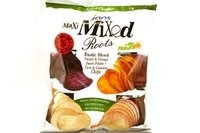
Item Name: Mixed Roots Salt and Vinegar - 2.82oz [Pack of 3]
Bullet Point: Maxi Mixed Roots Chips with Salt and Vinegar Flavor in 2.8oz (80g) bag. New exotic blend purple & orange Sweet Potato plus Taro Chips. All natural and rich in vitamin E. Maxi Mixed Roots Chips are crispy, crunchy chips with a blend of little bit sweet and savory taste. Sweet potato contain unique root storage proteins that have been observed to have significant antioxidant capacities. The healty, natural and flavorful alternative to potato chips. Product of Indonesia. Halal Certified حلال .
Value: 8.5
Unit: Ounce

Price: 9.88